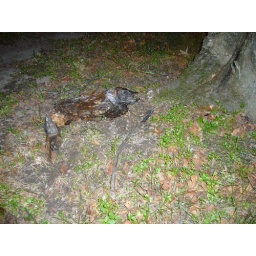
why would you put a dead fish under a tree